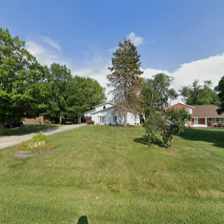
Label: streetView